In a Dream (film)

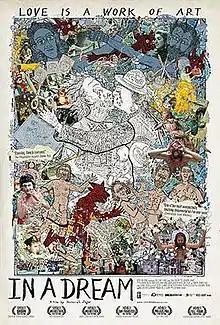
Theatrical poster

In a Dream is a 2008 American documentary film about artist Isaiah Zagar, directed by his son, Jeremiah Zagar. It premiered on March 9, 2008, at the South by Southwest film festival. Its broadcast premiere was August 19, 2009 on HBO.